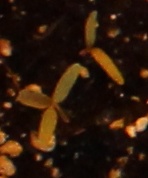
Label: Palmer Amaranth